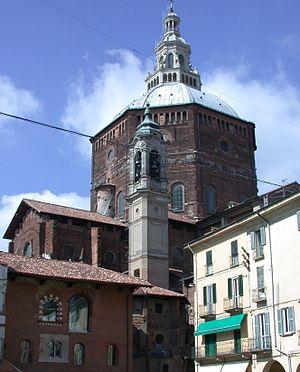
Donato di Angelo di Pascuccio dit Bramante, est né en 1444 à Fermignano près d'Urbino dans la Région des Marches en Italie et mort le 11 avril 1514 à Rome. Polymathe, Bramante compte parmi les architectes et les peintres les plus importants de la Renaissance. Il est également musicien et auteur d’un traité d’architecture ainsi que d’écrits de nature poétique, satirique et épistolaire.